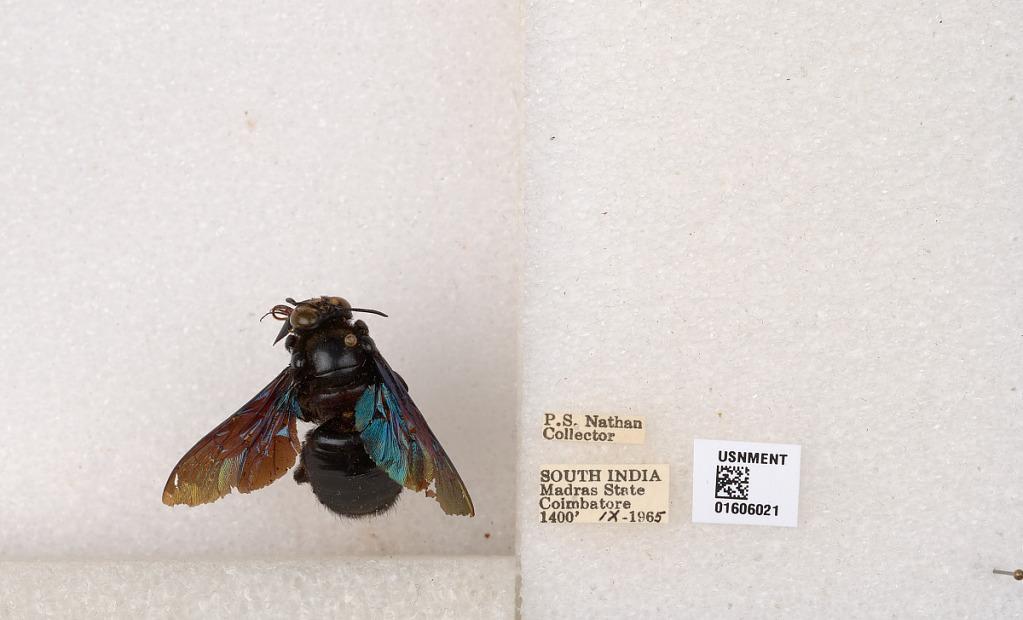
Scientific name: Xylocopa (Biluna) auripennis auripennis Lepeletier
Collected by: P. Nathan
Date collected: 1965-9-1
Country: India
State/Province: Tamil Nadu
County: Coimbatore
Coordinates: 10.9955, 76.9034